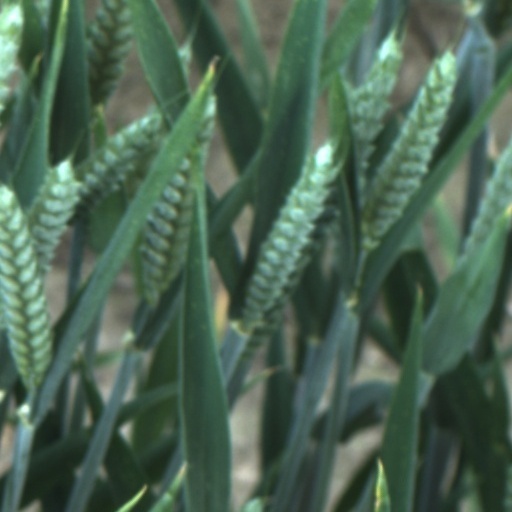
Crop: wheat